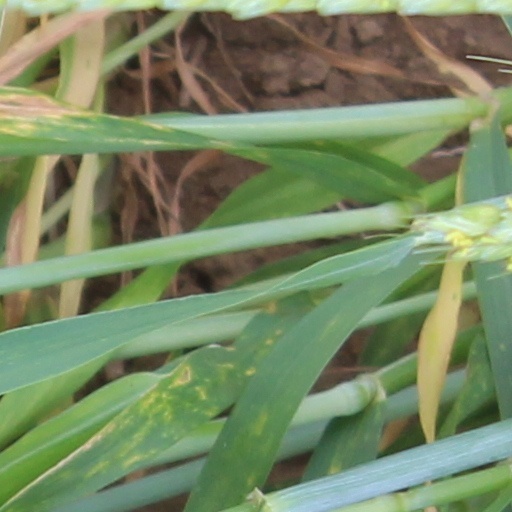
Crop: wheat